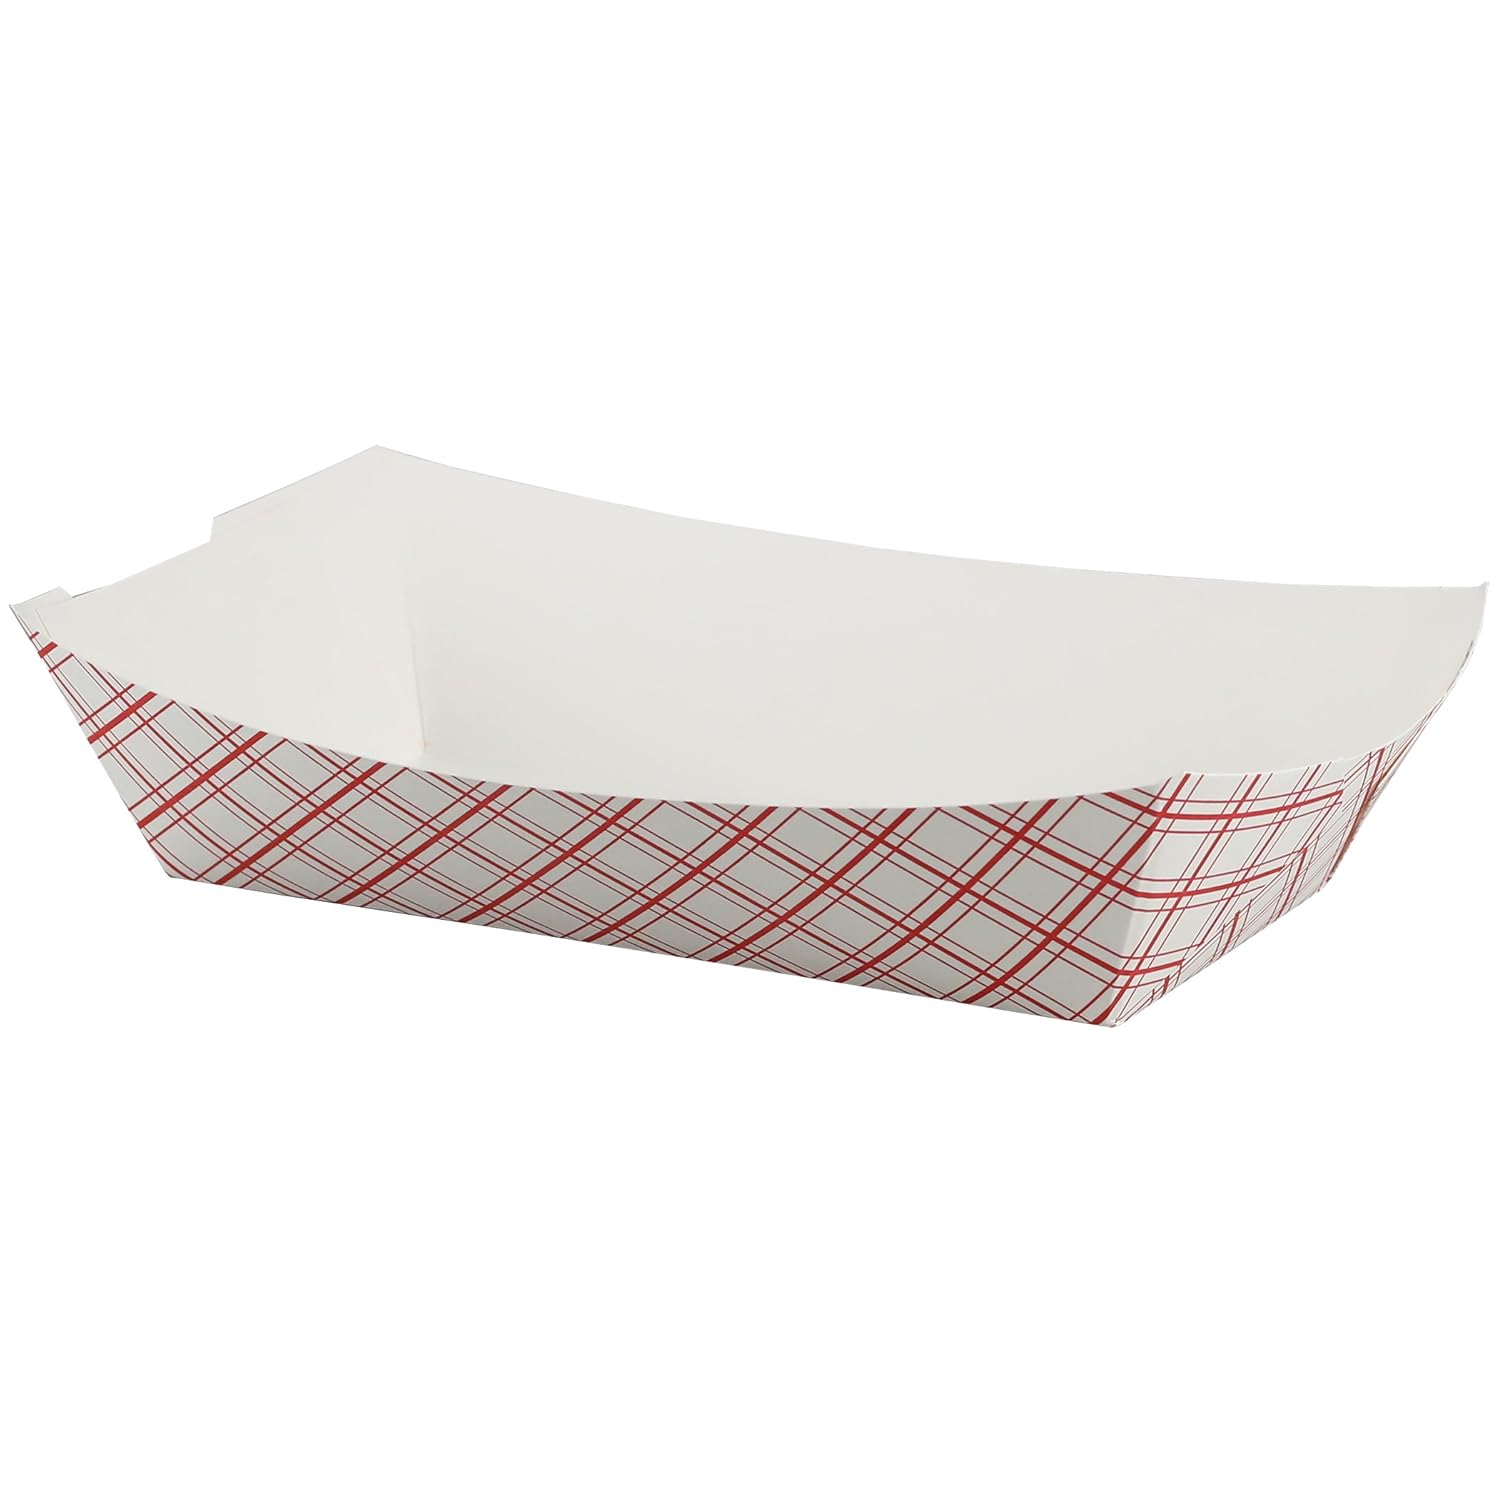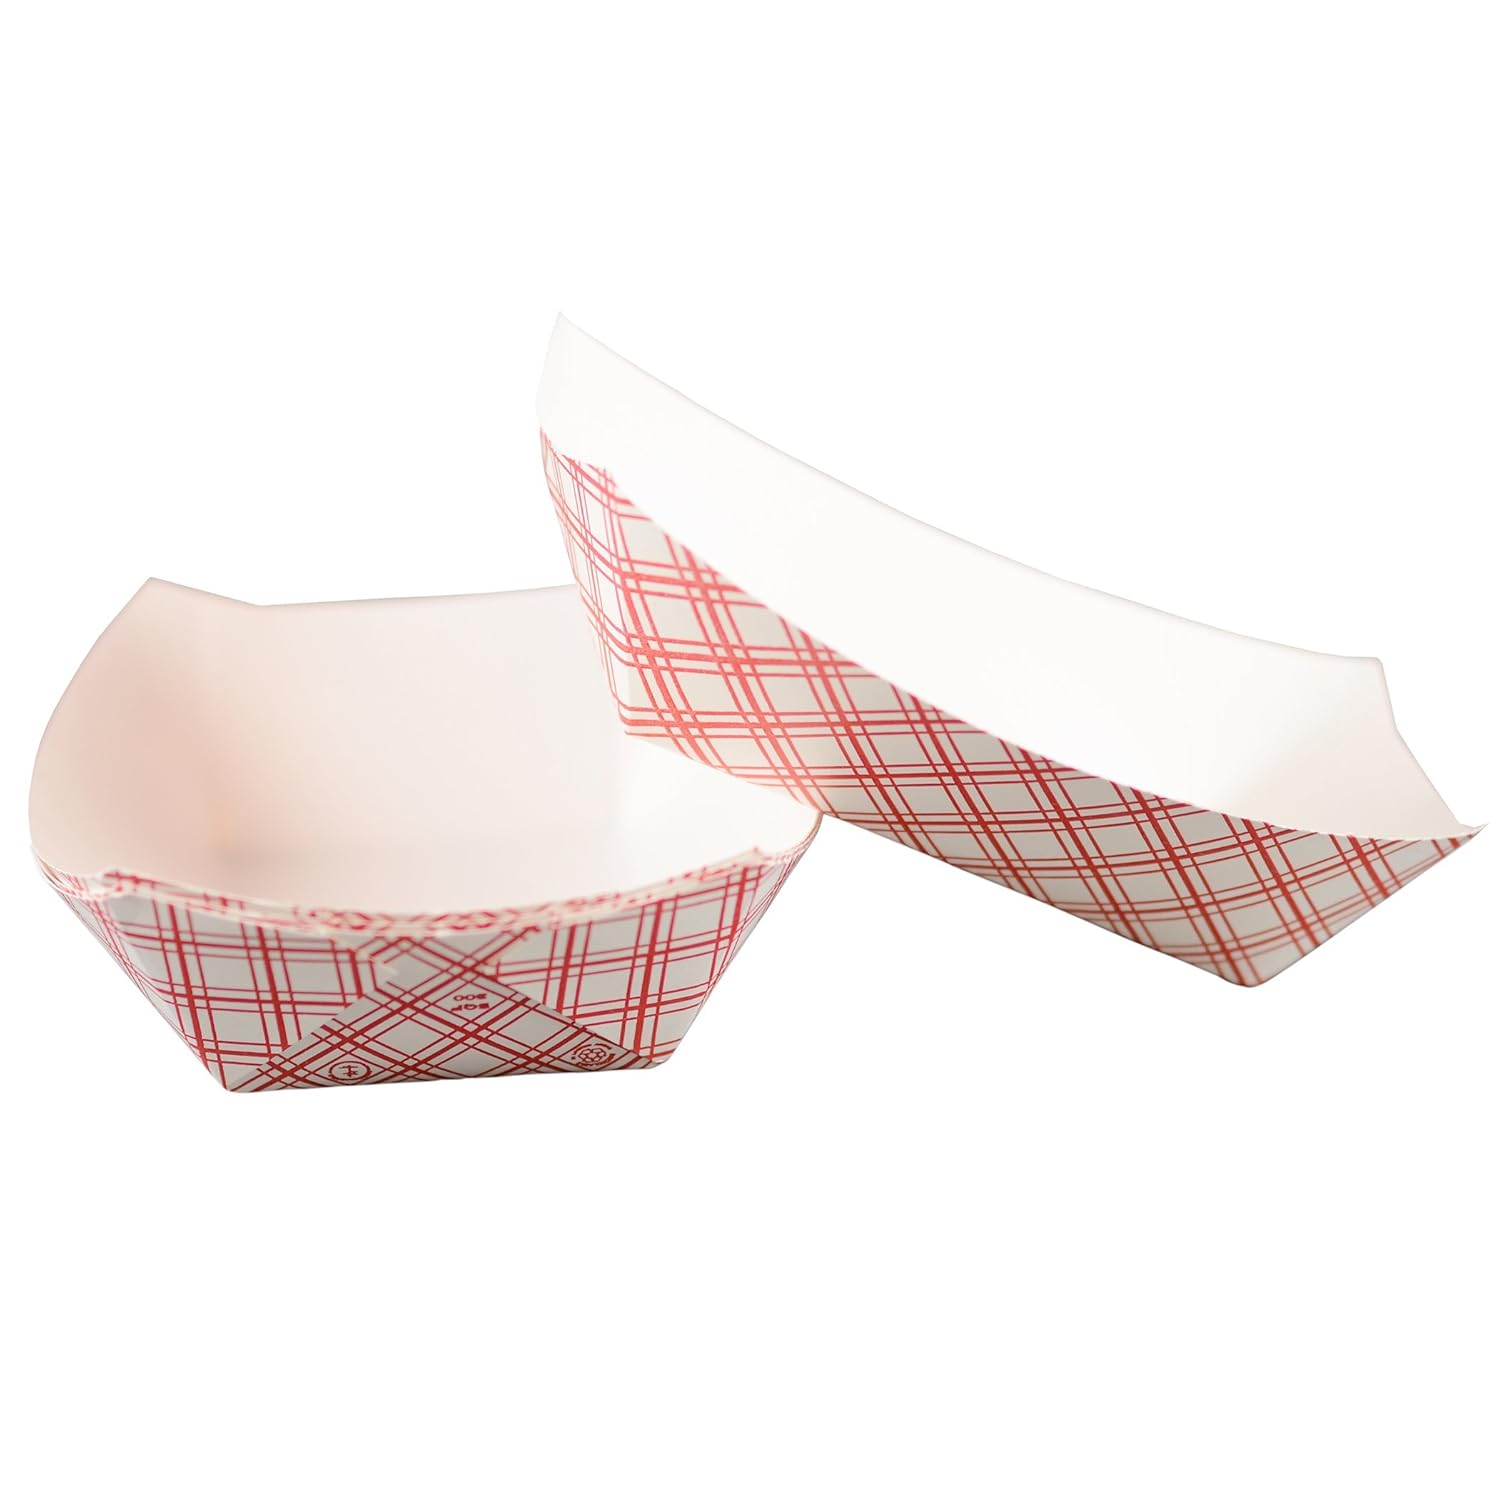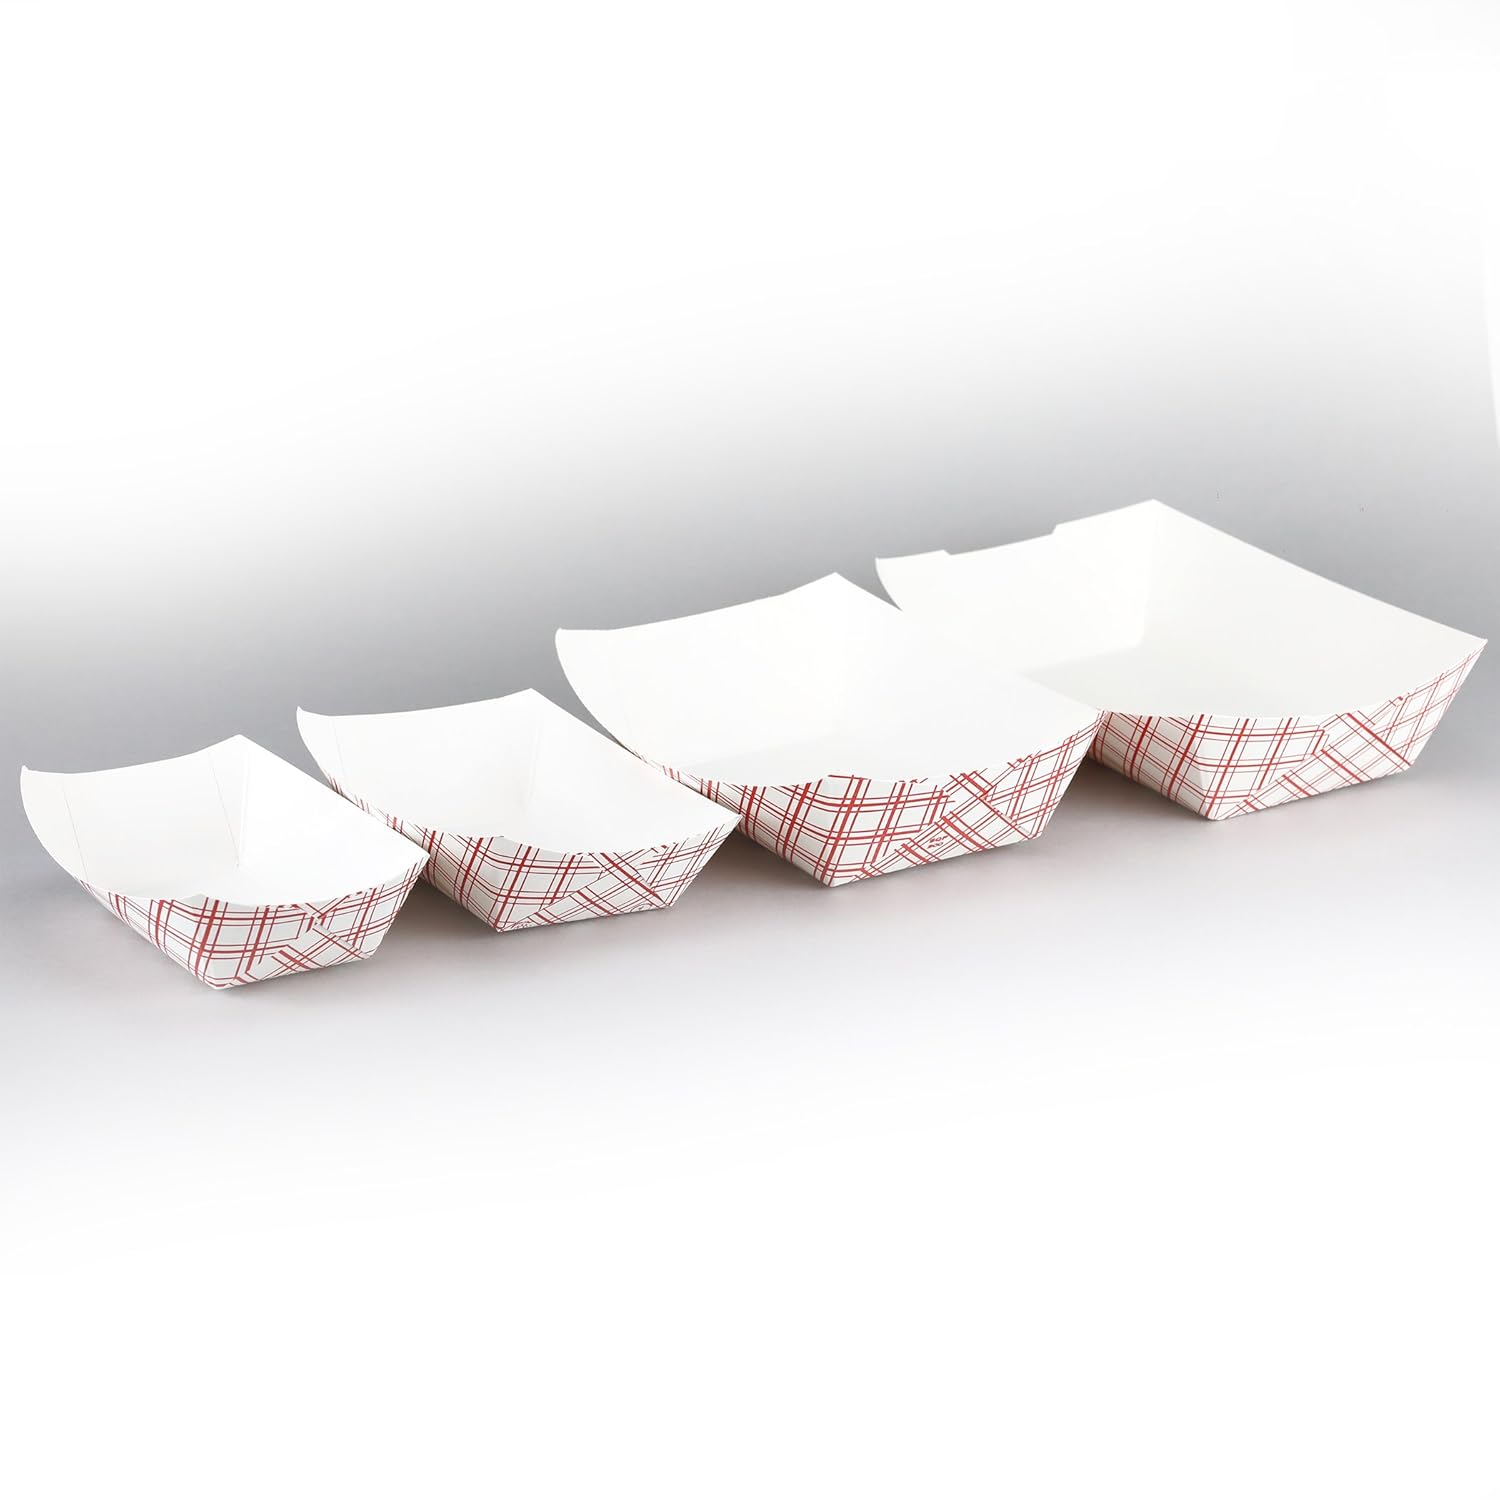
Simply Deliver #300 Paper Food Tray, Red Plaid, 500-Count
Category: Industrial & Scientific
Neatly serve hot or cold food with the Simply Deliver #300 Paper Food Tray, Red Plaid, 500-Count. The rectangular-shaped food tray provides a flat base and gently flared sides, while its red-plaid design gives it a charming sense of style. The Simply Deliver paper food tray offers exceptional convenience for food trucks, concession stands, picnics, and parties.
Features: Paper food tray #300 (500-count, red plaid); measures 8.1 by 5.9 by 2.1 inches | Ideal for concession stands, picnics, and parties | Made from premium-quality food-contact-safe paperboard; 100-percent recyclable | Sturdy and lightweight; versatile and stackable; suitable for hot or cold foods | Made in the USA from renewable resources